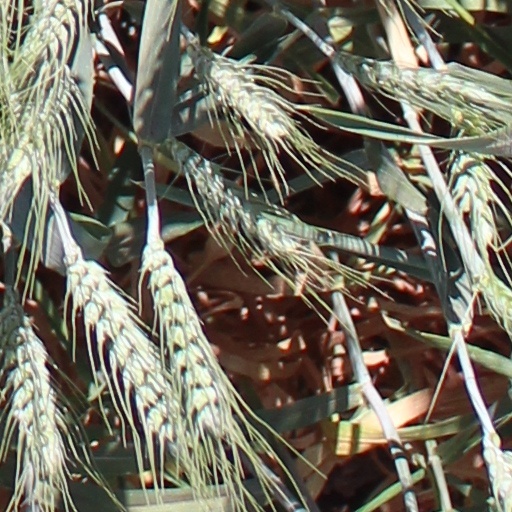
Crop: wheat